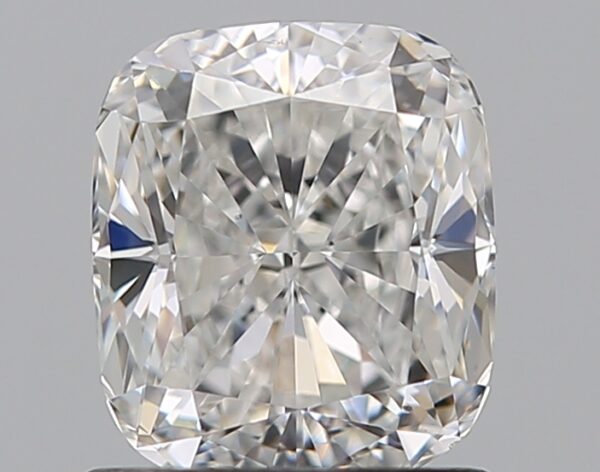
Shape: cushion
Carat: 1.01
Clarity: VS2
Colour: E
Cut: EX
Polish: EX
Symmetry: EX
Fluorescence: F
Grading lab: GIA
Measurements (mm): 6.09 x 5.3 x 3.6